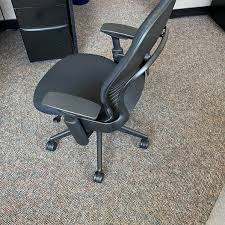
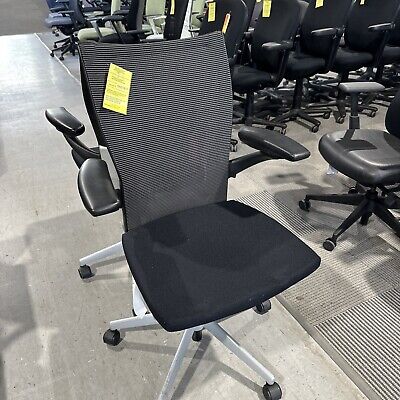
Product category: items_chair
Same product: no